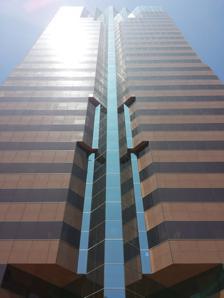
Building: One World Trade Center (Long Beach)
Country: United States of America
Year built: 1989
Building in Long Beach, California This article is about the building in Long Beach, California. For the building in New York City, see One World Trade Center . One World Trade Center One World Trade Center in Long Beach, California, seen from Ocean Boulevard level General information Status Completed Type Office Location One World Trade Center Long Beach, California , Coordinates 33°46′04″N 118°11′59″W / 33.7679°N 118.1998°W / 33.7679; -118.1998 Owner Stillwater Investment Group Height Roof 121.1 m (397 ft) Technical details Floor count 27 Floor area 558,098 sq ft (51,849.0 m 2 ) Design and construction Architect(s) Wou & Partners; Hammel, Green and Abrahamson Developer Kajima U.S. Structural engineer John A Martin & Associates One World Trade Center is a 27-story office building located in Downtown Long Beach , California. The building was completed in 1989 and is 397 feet (121 meters) high, making it the tallest building in Long Beach from 1989 to 2021 when it was passed by the Shoreline Gateway Tower. The 20-story Hilton Long Beach is part of the complex and known as Two World Trade Center. There is a helipad located on top of the building known as the World Trade Center Heliport (FAA: 3CL3). The building is clad in granite . In 2024, the parking lot on the east side of One World Trade Center building was closed down to prepare for the construction of a new tower. Location One World Trade Center is on Ocean Blvd. It is in the western part of the Long Beach skyline. It is located 20 miles south of downtown Los Angeles. Gallery One World Trade Center in Long Beach, California One World Trade Center seen from a nearby skyscraper. One World Trade Center seen from the Queen Mary See also List of tallest buildings in Long Beach References